Monarch Butterfly Biosphere Reserve

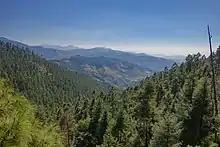
View of the forest area of the reserve

The reserve extends from the mountainous forests of eastern Michoacán to western Mexico State 100 km northwest of Mexico City. The reserve in Michoacán contains the highest elevations in the state, including peaks that reach 2,700 masl (metres above sea level). The climate is classified as being temperate and somewhat moist with a rainy season in the summer. The average maximum temperature is 22 °C (71 °F). Sub-climates exist in this area: cool and semi moist, semi cold and semi moist, and cold and semi moist.